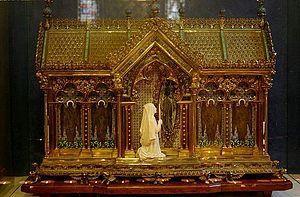
La basilique de l'Immaculée-Conception est la première en date des basiliques de Lourdes, plus important centre de pèlerinage des Hautes-Pyrénées et de France.